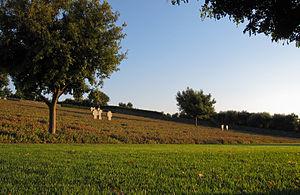
cimetière militaire allemand à Maleme Crète Italiano: cimitero militare tedesco a Maleme Creta Español: cementerio militar alemán en Maleme Creta Português: cemitério militar alemão em Maleme Creta
Maleme est un village 16 km à l'ouest de La Canée, nord-ouest de la Crète, en Grèce. Il est rattaché à la commune de Platanias, dans le nome de la Canée.